Battle of Ciudad Juárez (1911)

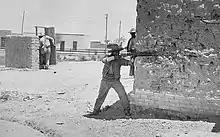
Street fighting in Ciudad Juárez

Navarro, for his part, pressured by Madero, tried to keep the ceasefire for as long as he could. This proved to be quite costly to the defenders. The rebel forces captured the outer defenses of the city unopposed, as no federal officer was willing to countermand the orders to hold fire. Instead, the troops withdrew deeper into the city.